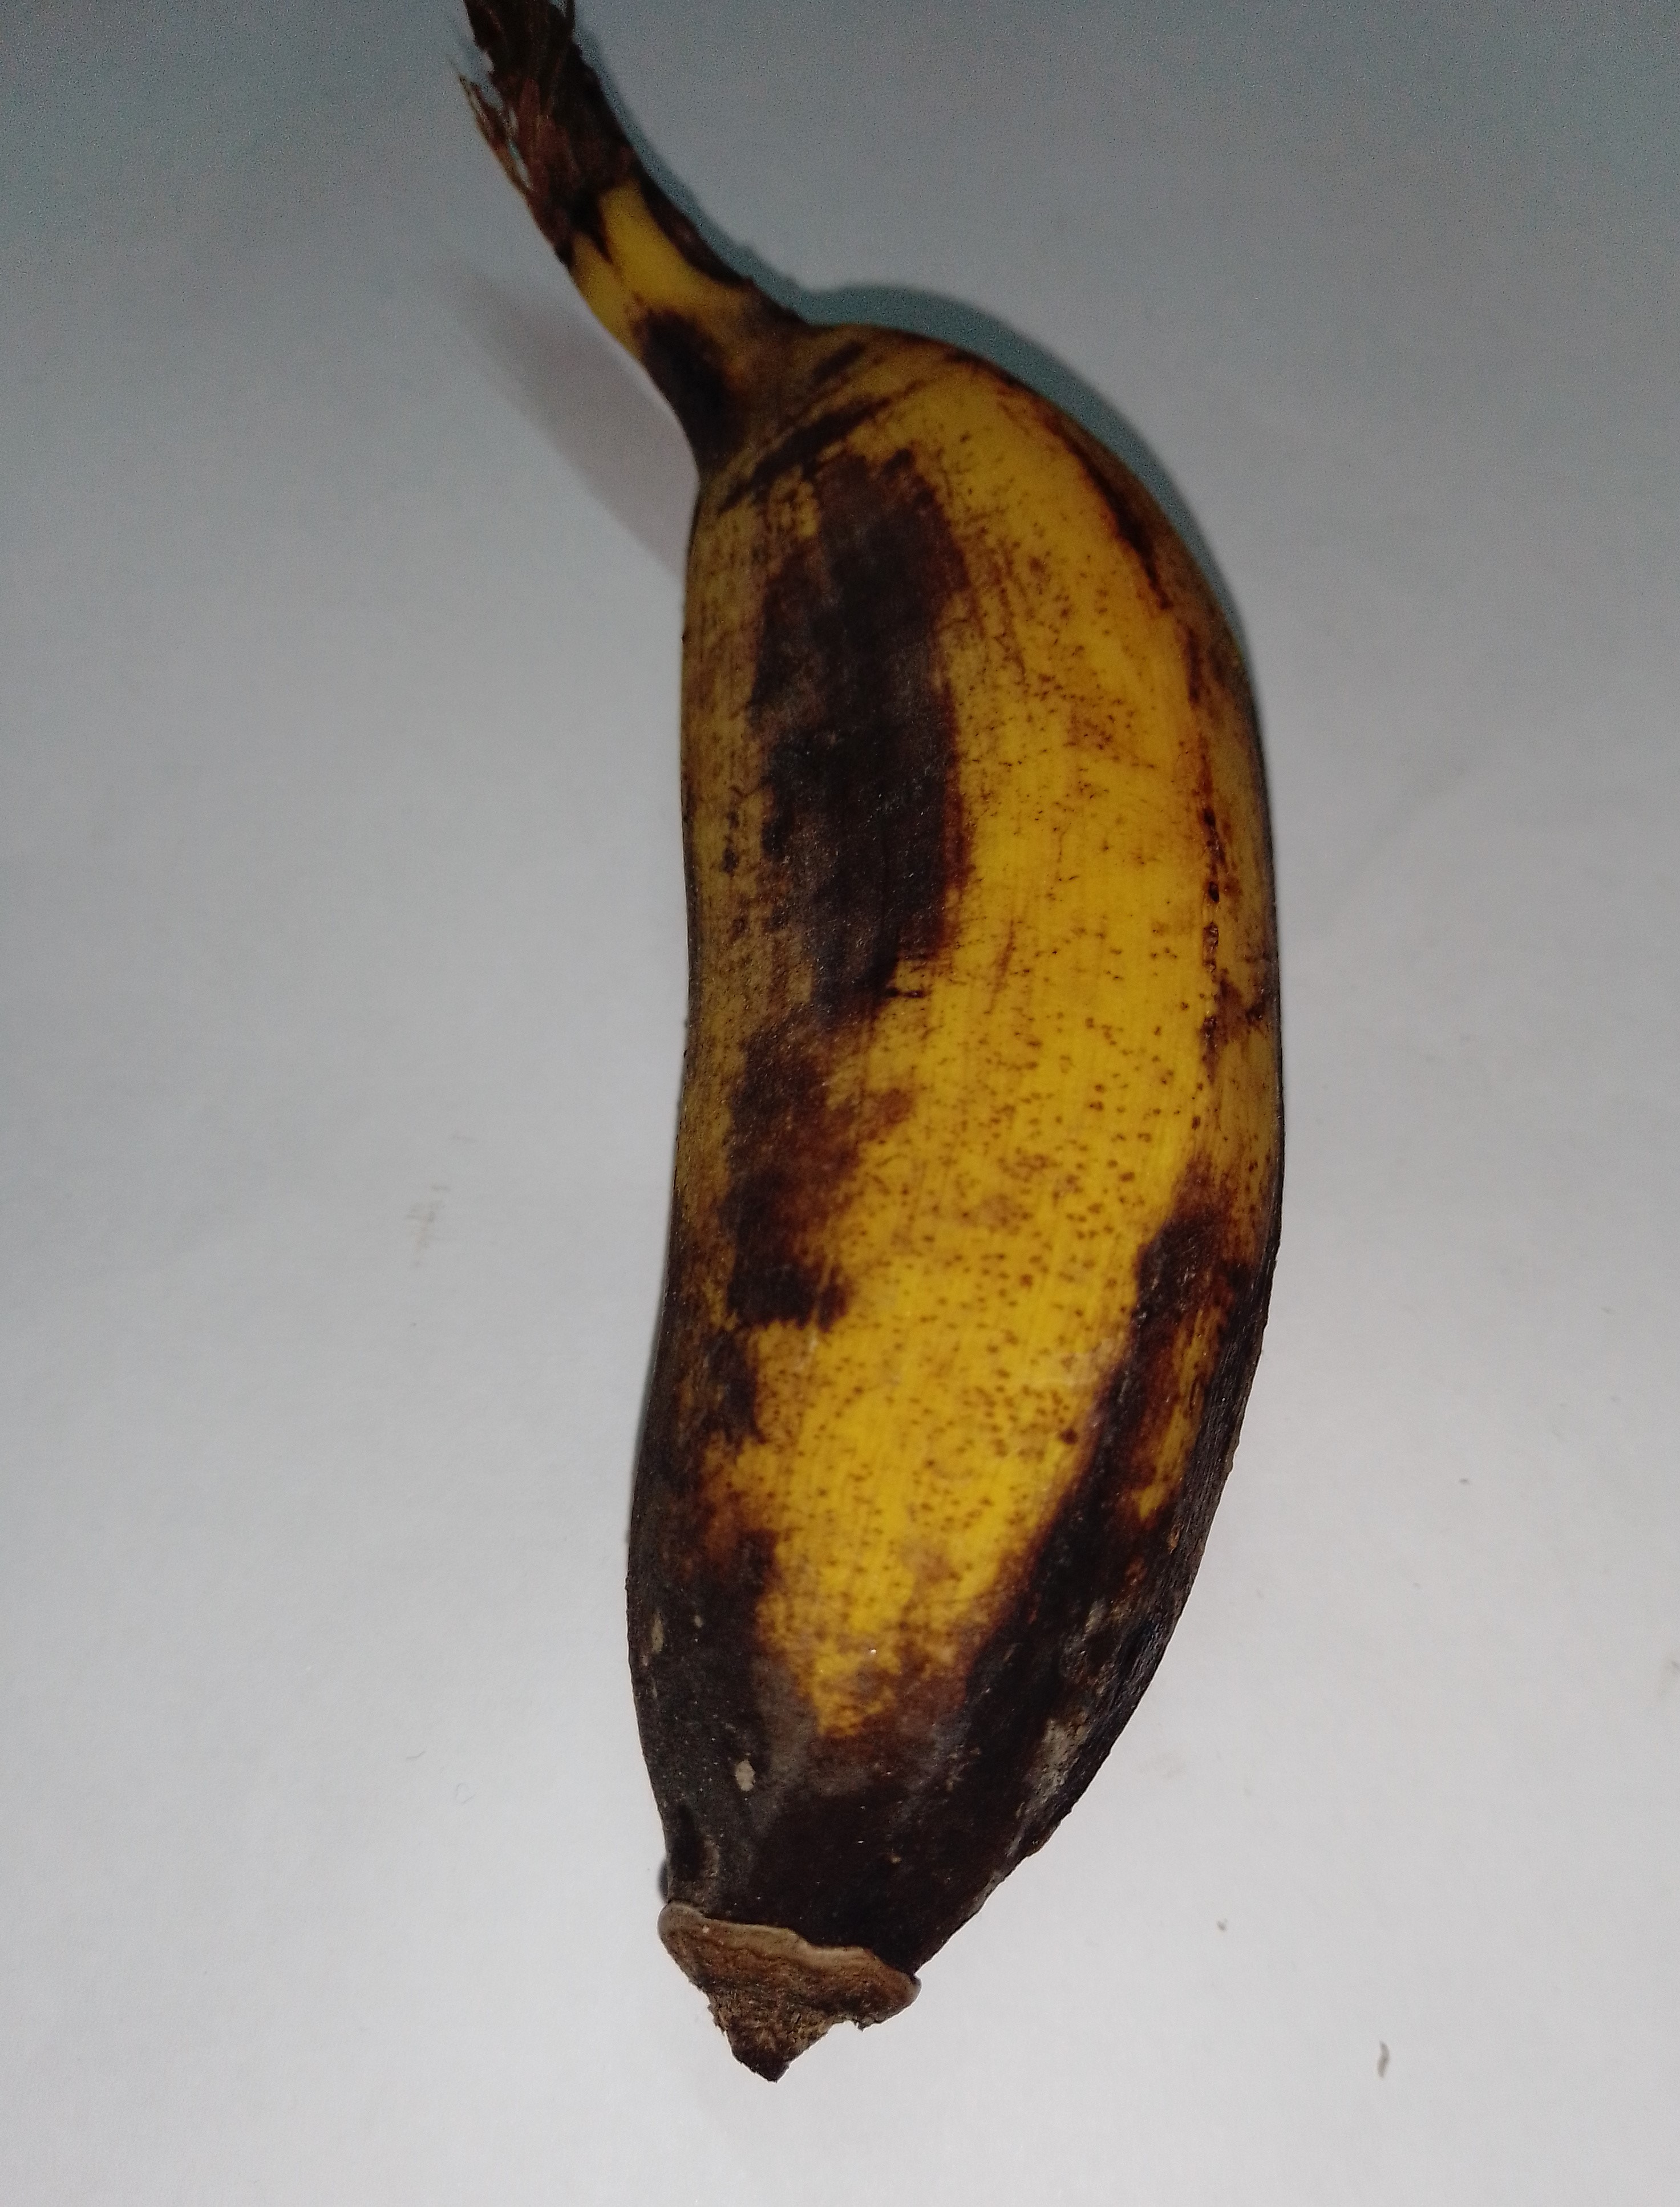
Fruit: banana
Condition: rotten